The Devil Bat

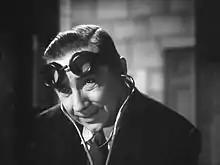
Bela Lugosi as Dr. Paul Carruthers, the mad scientist protagonist of the poverty row horror film "The Devil Bat" (1940).

Dr. Paul Carruthers (Bela Lugosi), a chemist and physician in the small town of Heathville, is offered a $5,000 bonus from his employers for his contributions to the company, a pittance compared to the million dollars in income the company earned from his work. (His employers argue that he took a buyout early in the company's history instead of retaining his partnership stake.) Embittered and insulted, he seeks revenge and develops a system in which ordinary bats are enlarged to massive size, training them to be drawn to a new, pungent aftershave he is testing. He then distributes the lotion to his enemies as a "test" product.